Astronomer Copernicus, or Conversations with God

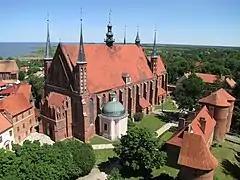
Frombork Cathedral and neighbouring buildings, with Vistula lagoon in the background

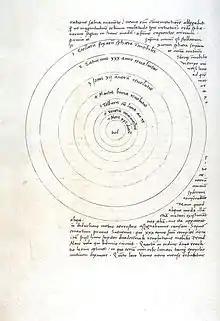
Original manuscript of Copernicus' heliocentric map

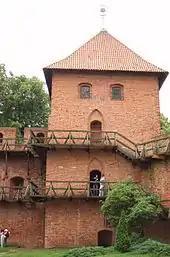
Frombork, Copernicus' Tower and part of the city wall

The painting depicts the exalted cleric and scientist Nicolaus Copernicus - he was a canon of Frombork Cathedral - kneeling as he observes the heavens during the transition from night to dawn. He is high up on a balcony, supposedly in his observatory, near to cathedral in Frombork, surrounded by various astronomical instruments. By his side is his own heliocentric model drawn on a large flat board, based on an actual illustration from his "De revolutionibus". The scene likely portrays the moment of revelation when Copernicus becomes convinced of his discovery.